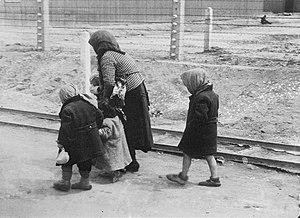
Siegfried Seidl était un officier de carrière autrichien et commandant du camp de concentration de Theresienstadt pendant la Seconde Guerre mondiale. Il a également opéré comme médecin SS au camp de Bergen-Belsen et comme officier d'état-major d'Adolf Eichmann. Après la guerre, en 1947, il est jugé en Autriche et condamné à mort pour crimes de guerre.